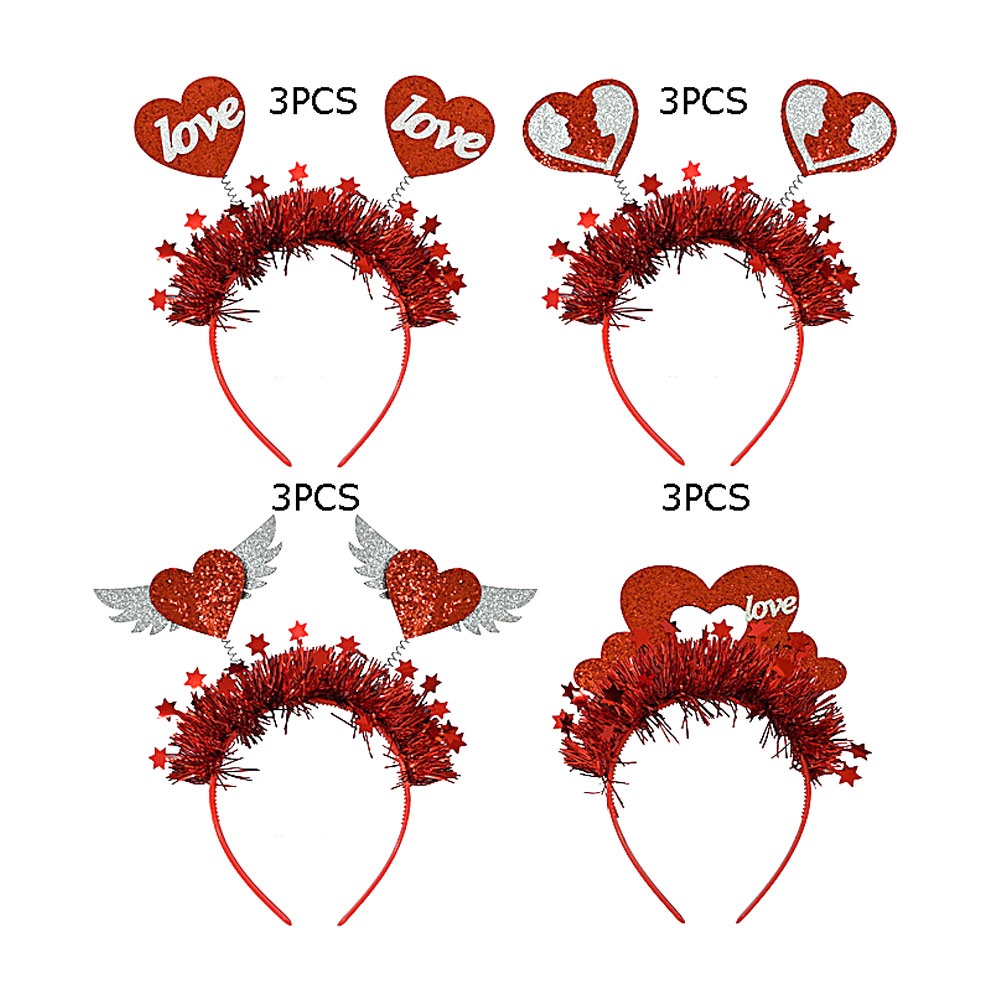
12PCS - Double Glittered Love Heart Spring Star Tinsel Decorative Headbands
12PCS - Double Glittered Love Heart Spring Star Tinsel Decorative Headbands Size : 4" H Assorted Heart, Star, Love
Brand: Madeline Love - W
Category: Apparel & Accessories > Clothing Accessories > Hair Accessories > Headbands